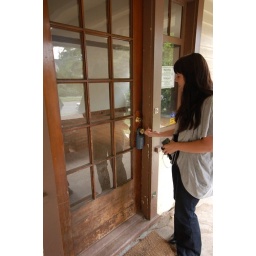
Pretty glass door to get in